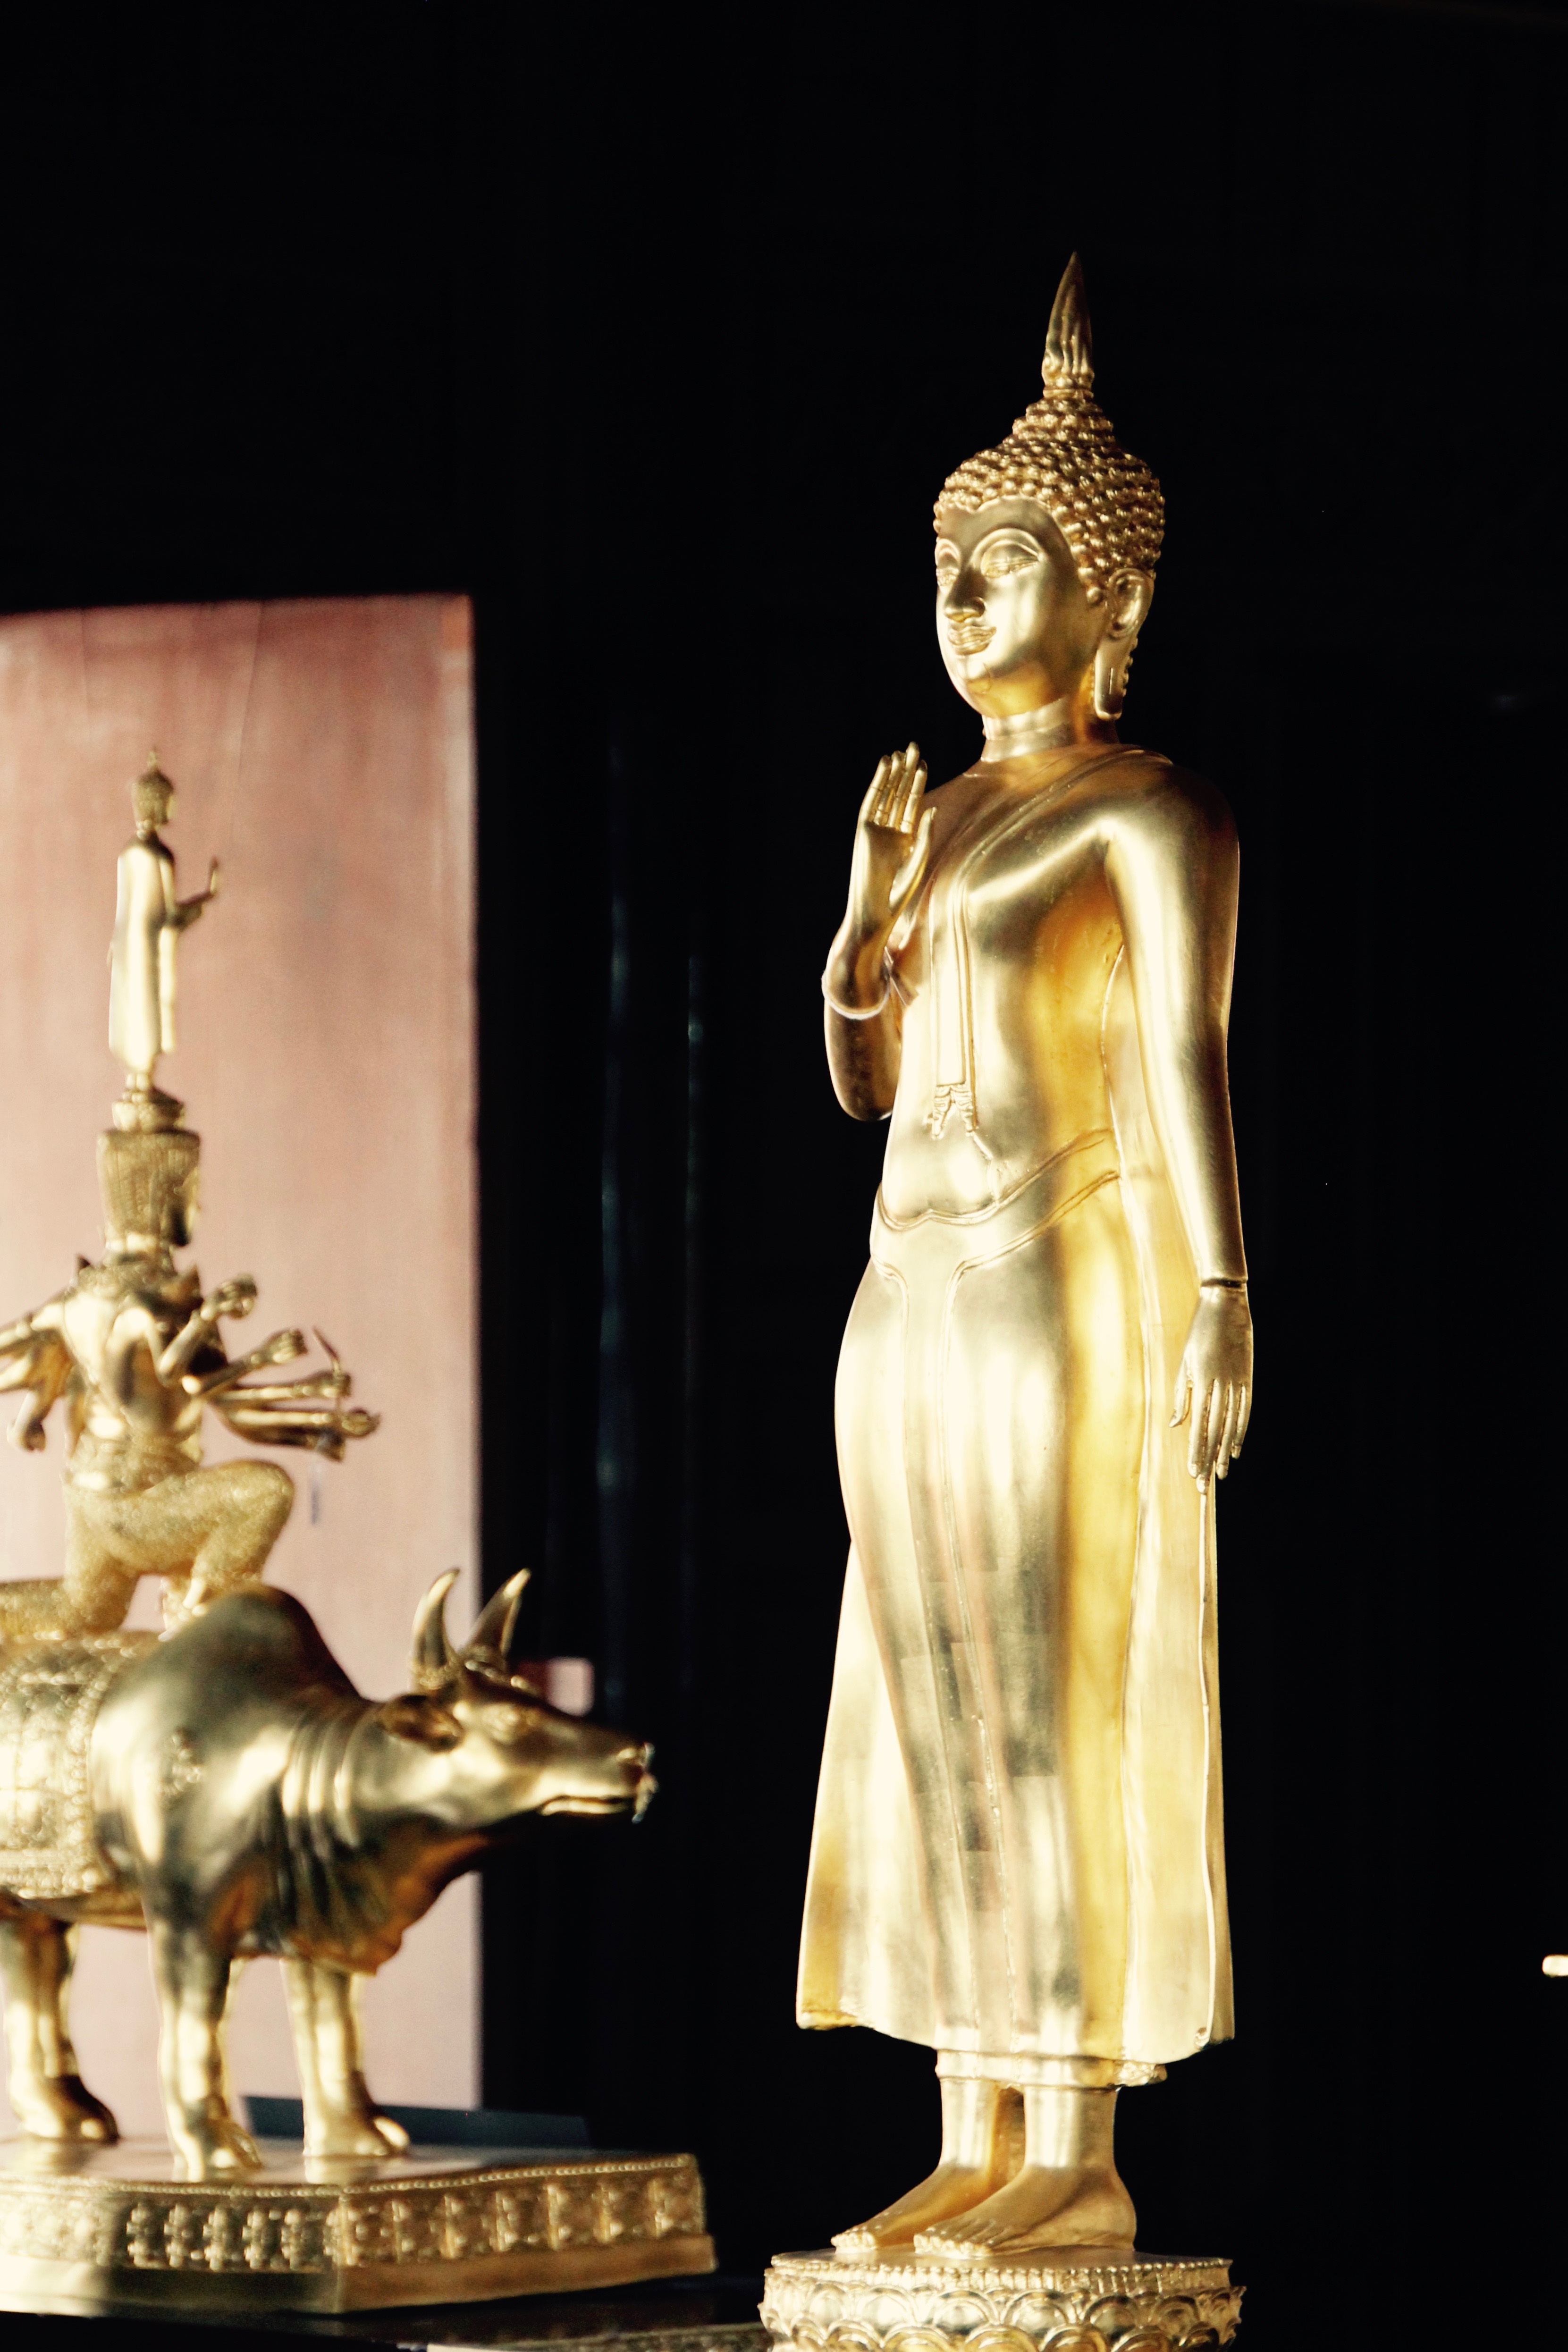
palace, old, monument, statue, buddhist, buddhism, religion, asia, thailand, sculpture, art, figure, meditation, gold, temple, altar, faith, shrine, buddha, bronze, bangkok, carving, wat, southeast, mythology, thai buddha, gautama buddha, ancient history